Croydon, Victoria

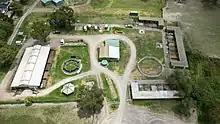
Croydon Light Harness Club from above. January 2023.

During the late 1990s and early 2000s onwards, Croydon's housing density and type changed and increased with the advent of 'dual occupancy'. Many former large single-dwelling blocks were sold and redeveloped.